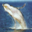
Label: whale